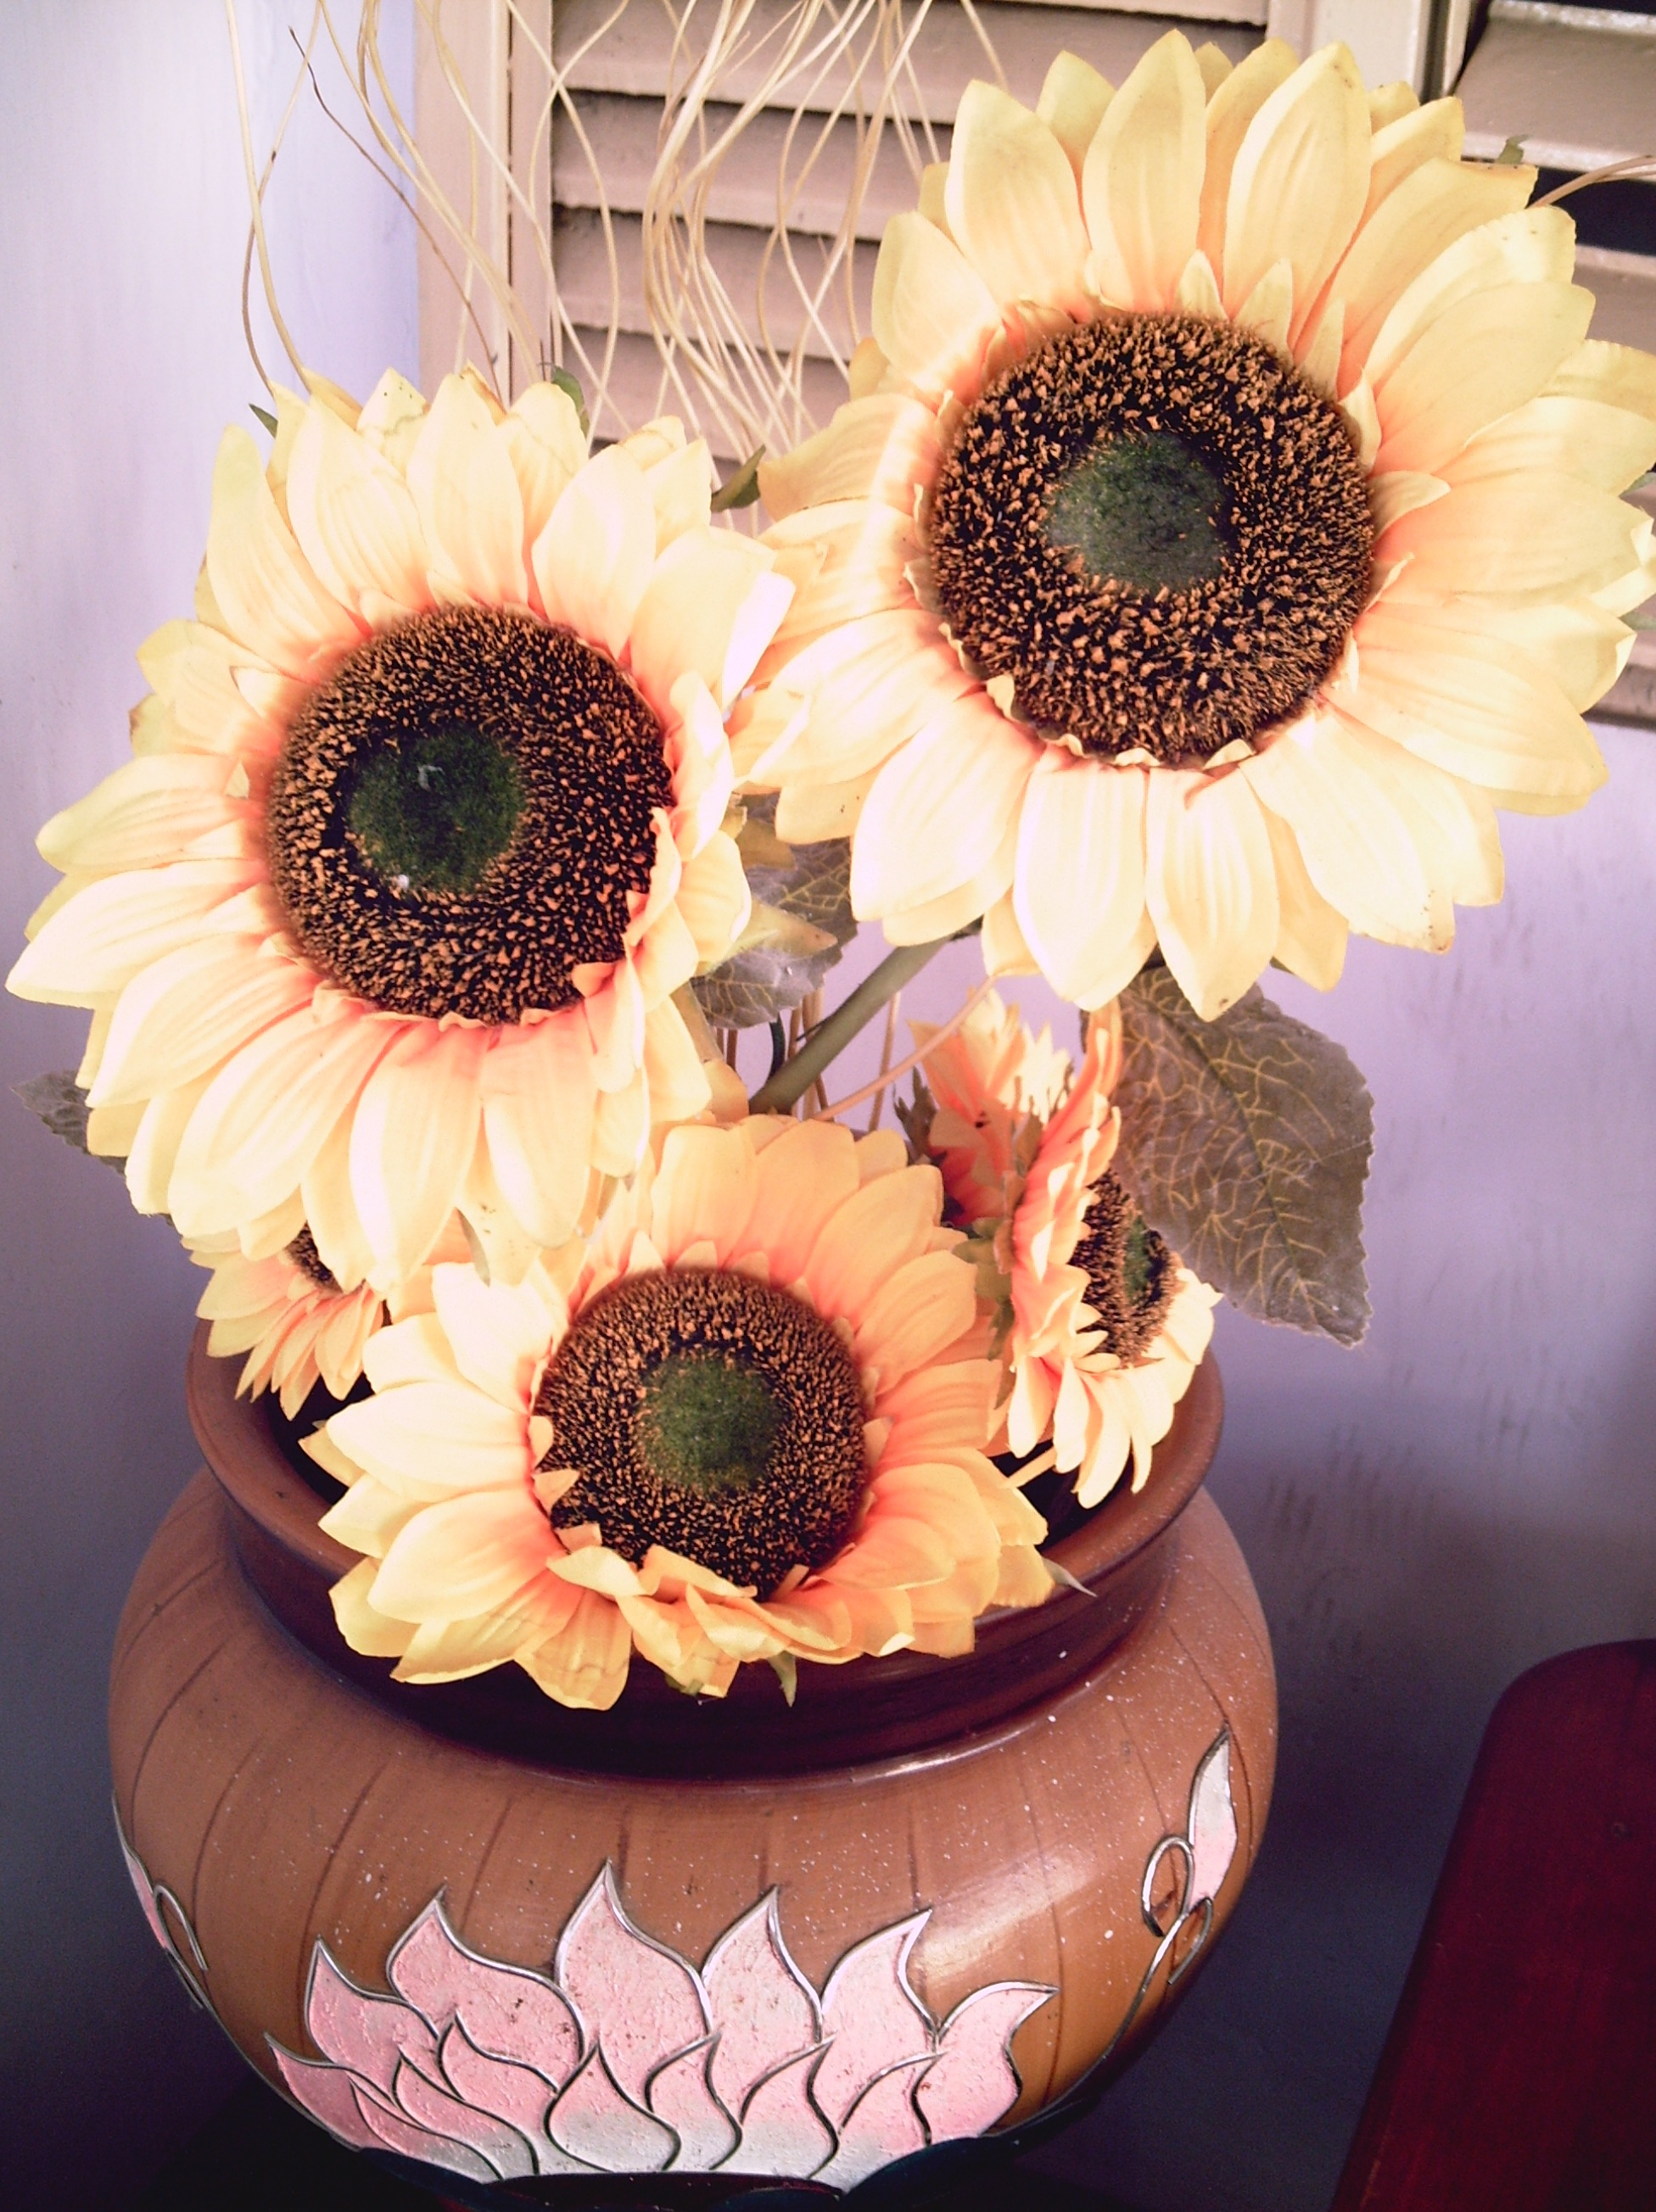
plant, flower, petal, produce, basket, sunflower, flowers, sunflowers, petals, artificial, gerbera, floristry, flowering plant, daisy family, flower bouquet, floral design, land plant, flower arranging